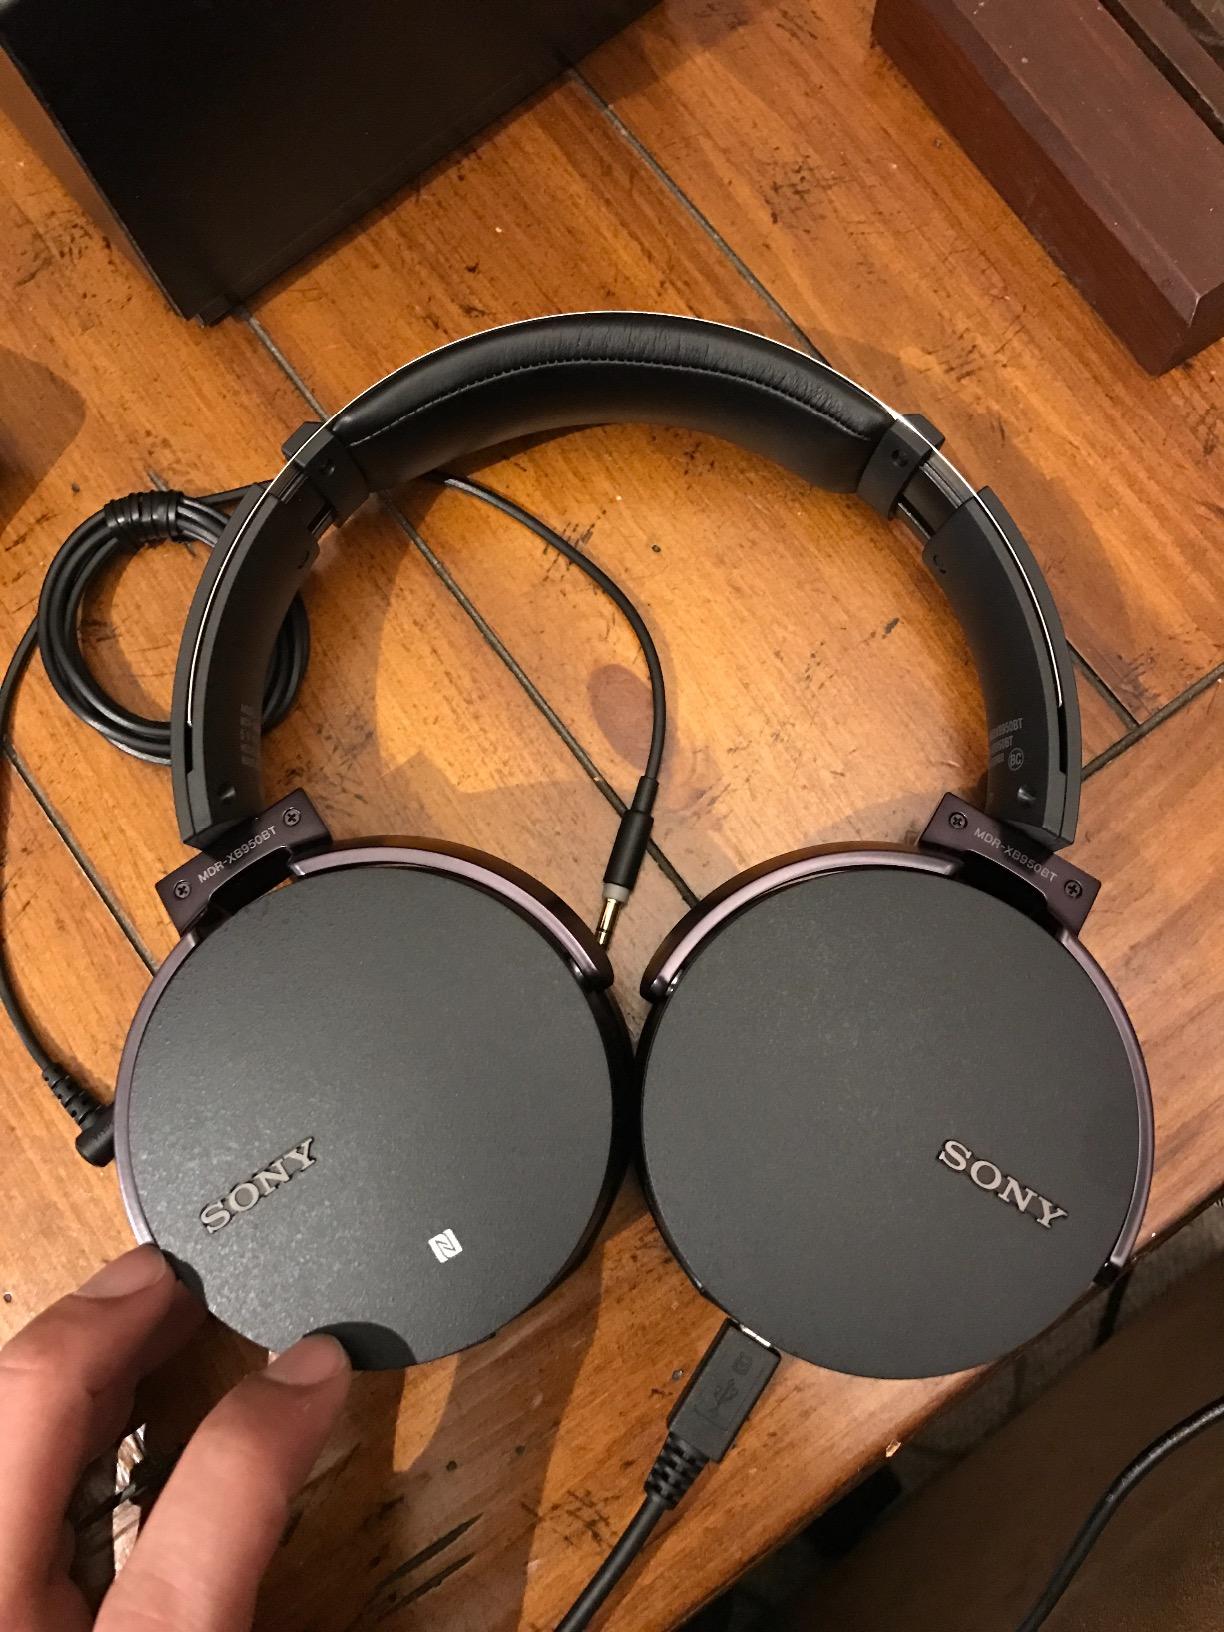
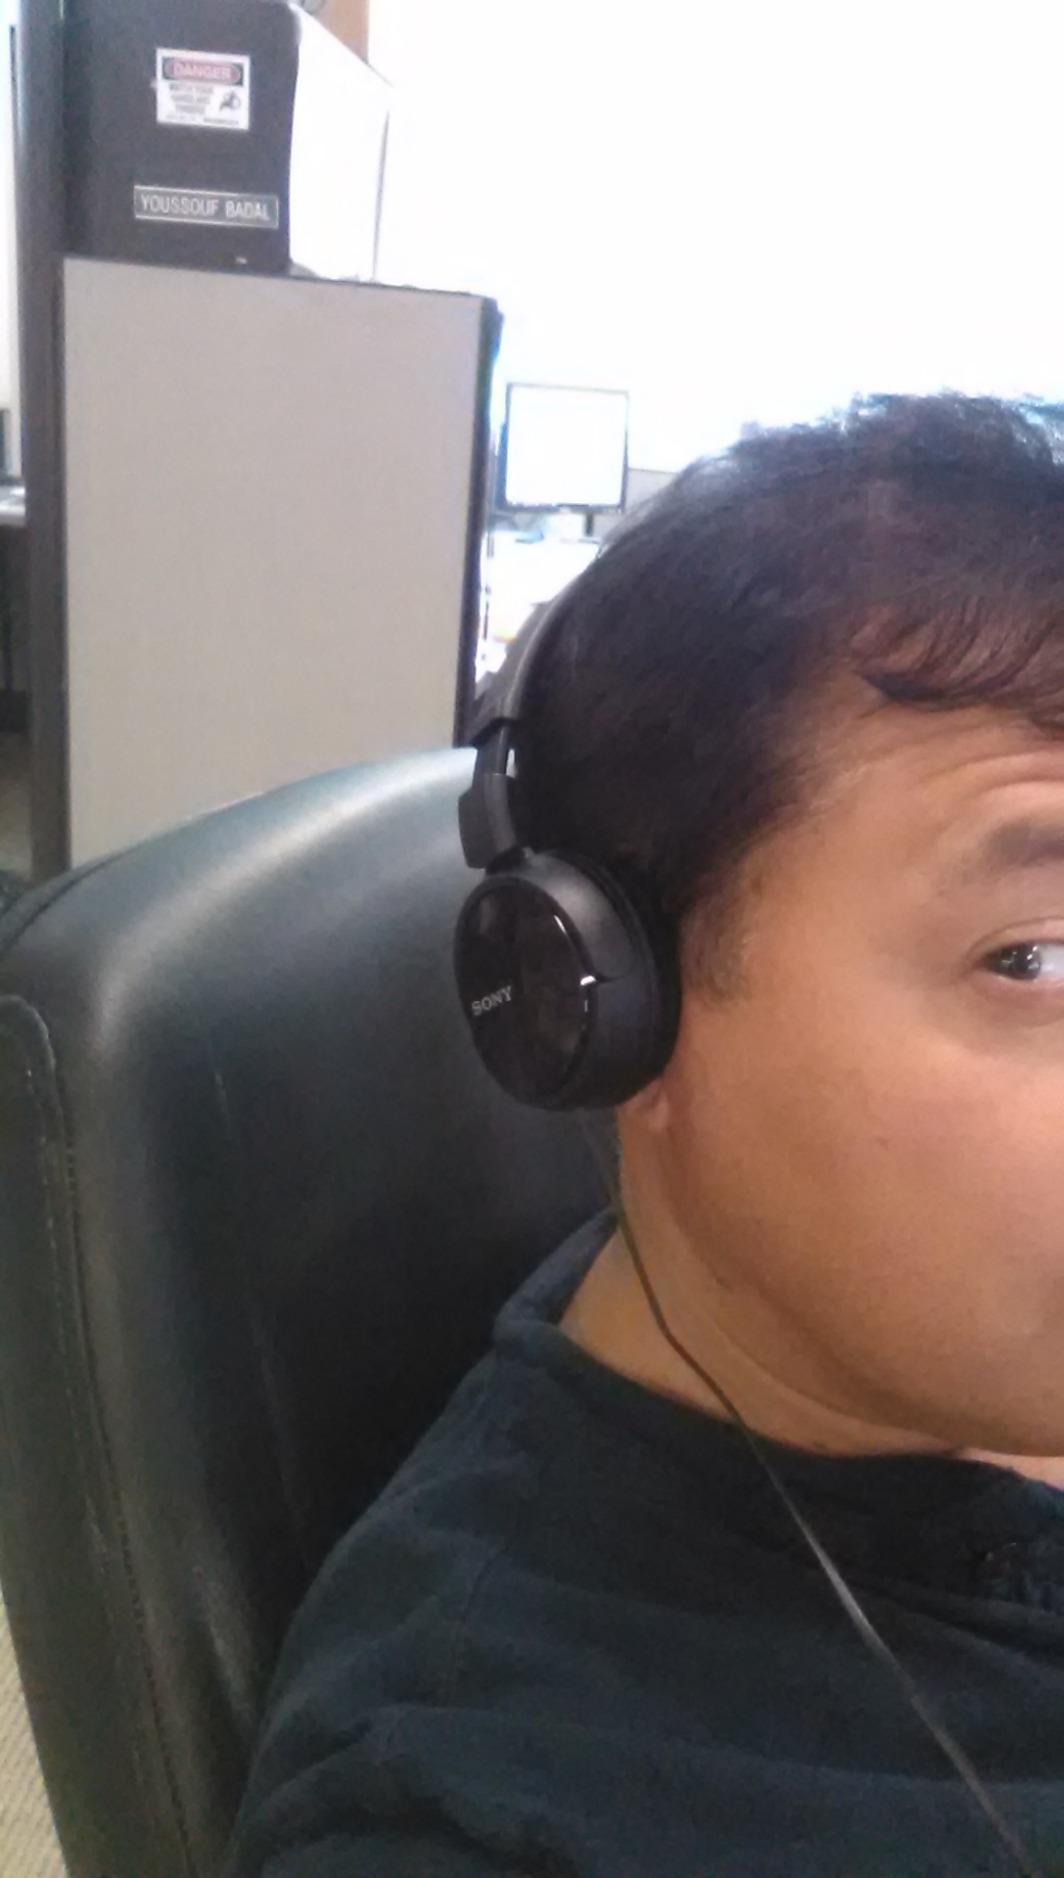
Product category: headphones
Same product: no